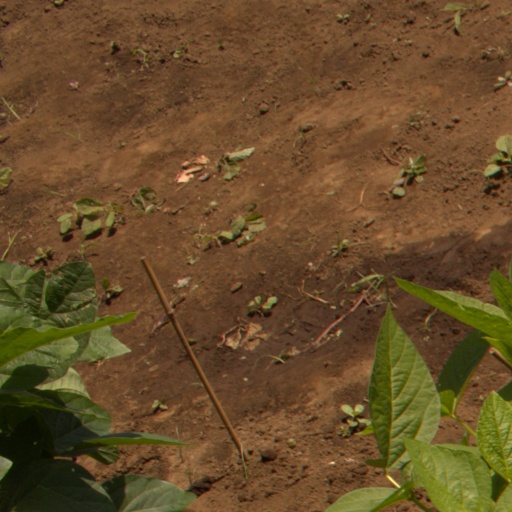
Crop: soybean